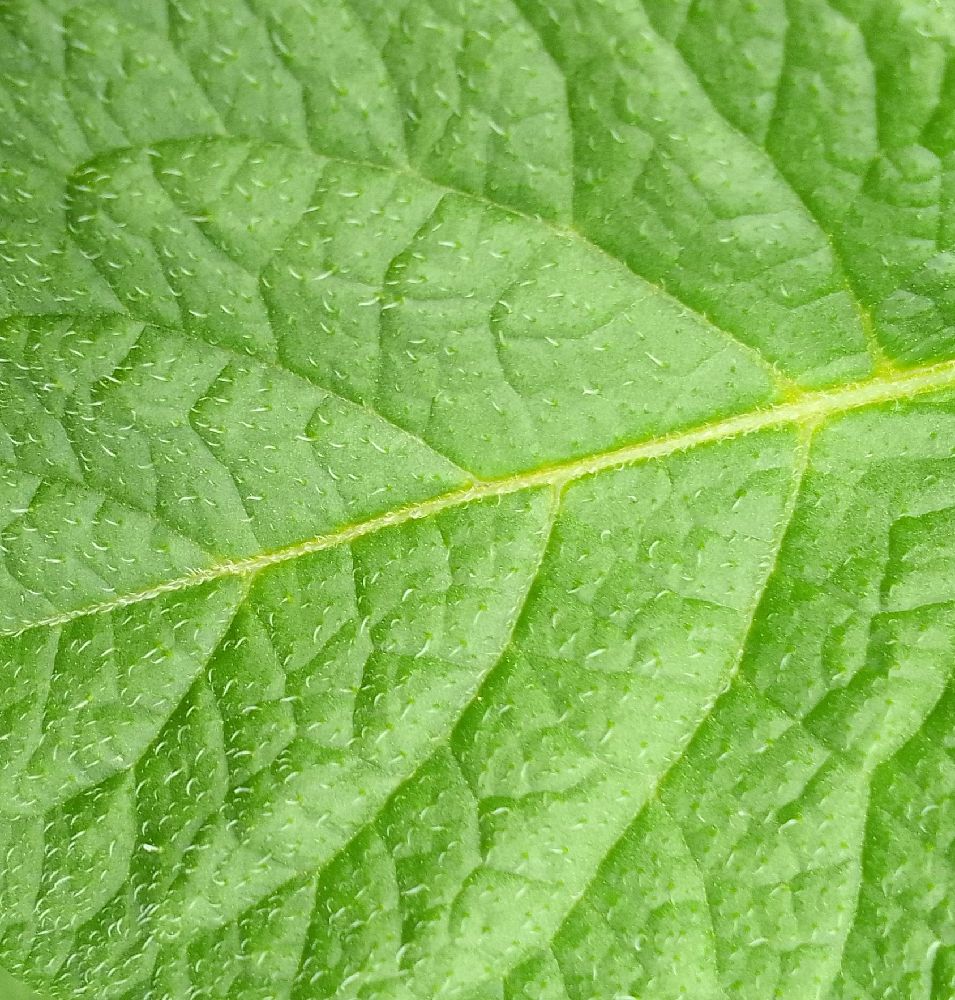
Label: Healthy